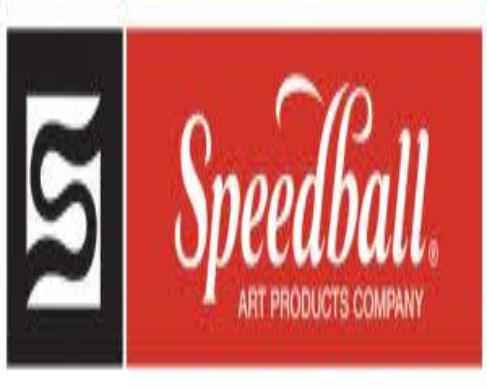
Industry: Necessities